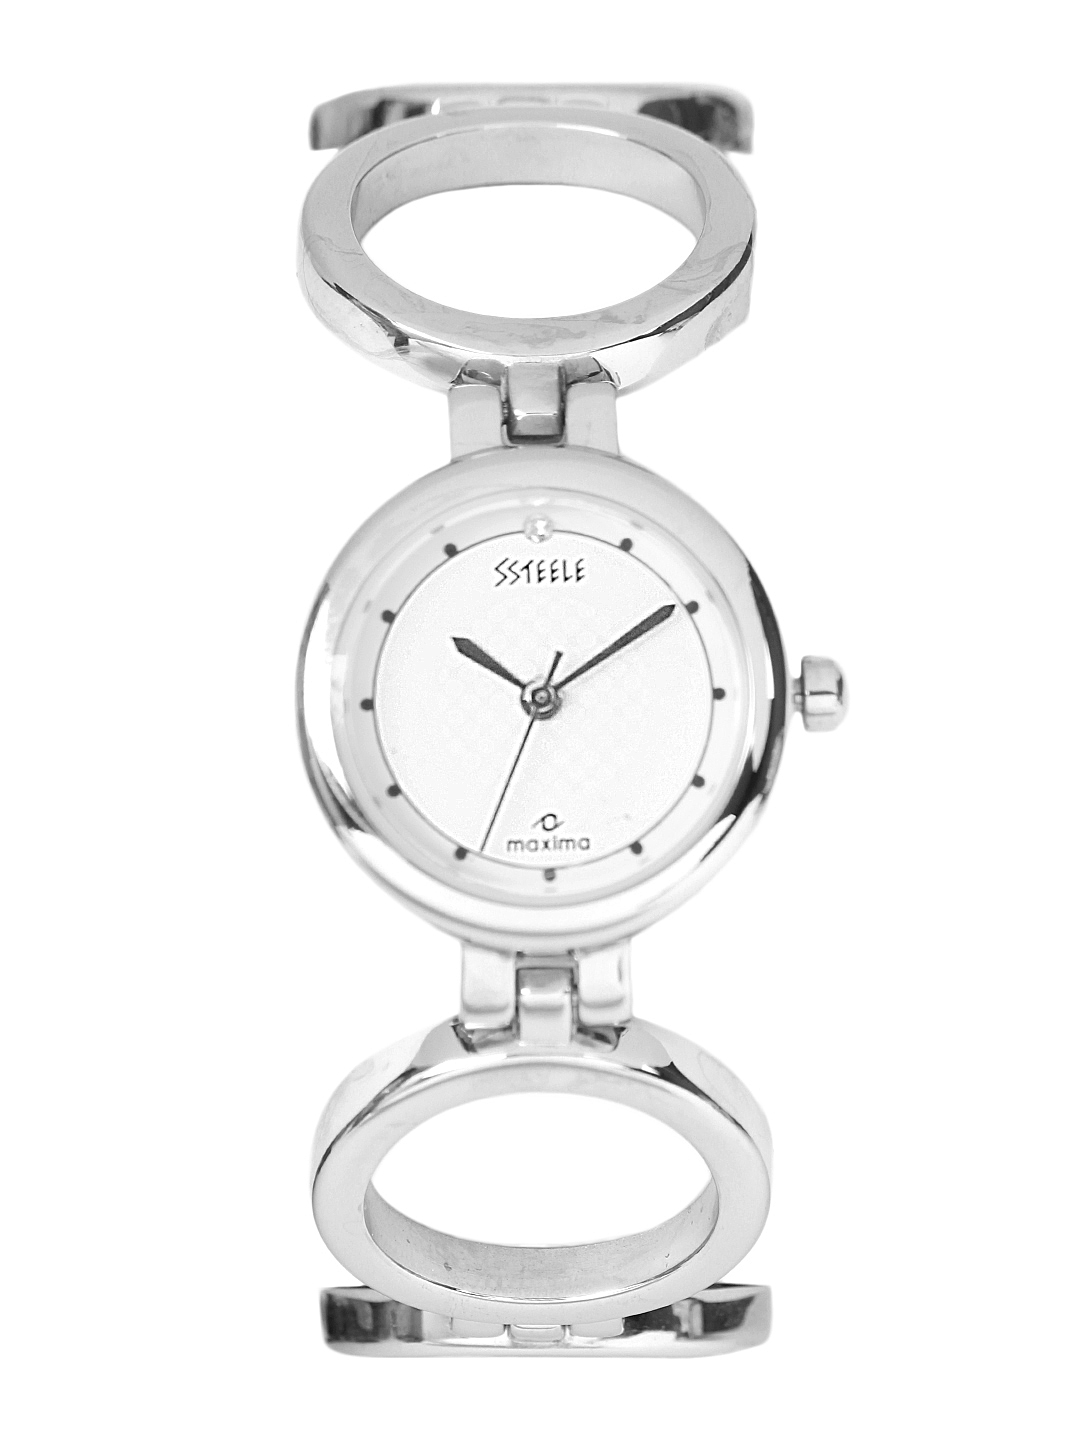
Maxima Women White Dial Ssteel Watch
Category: Accessories / Watches / Watches
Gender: Women
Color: White
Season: Winter 2016
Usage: Casual